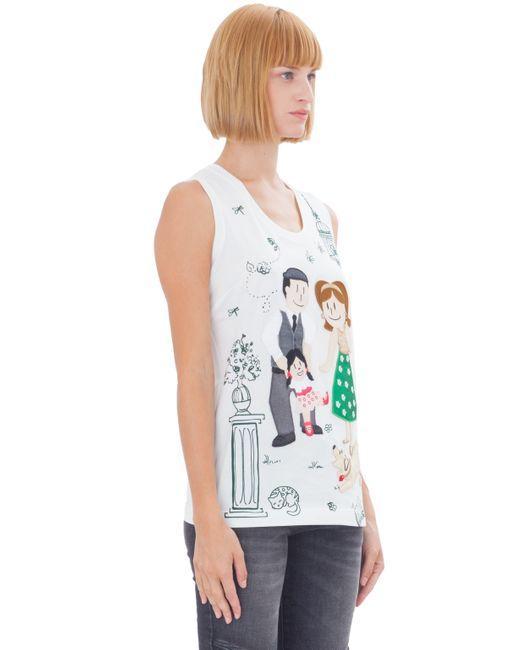
lässiges bedrucktes Hemd für junge Mädchen